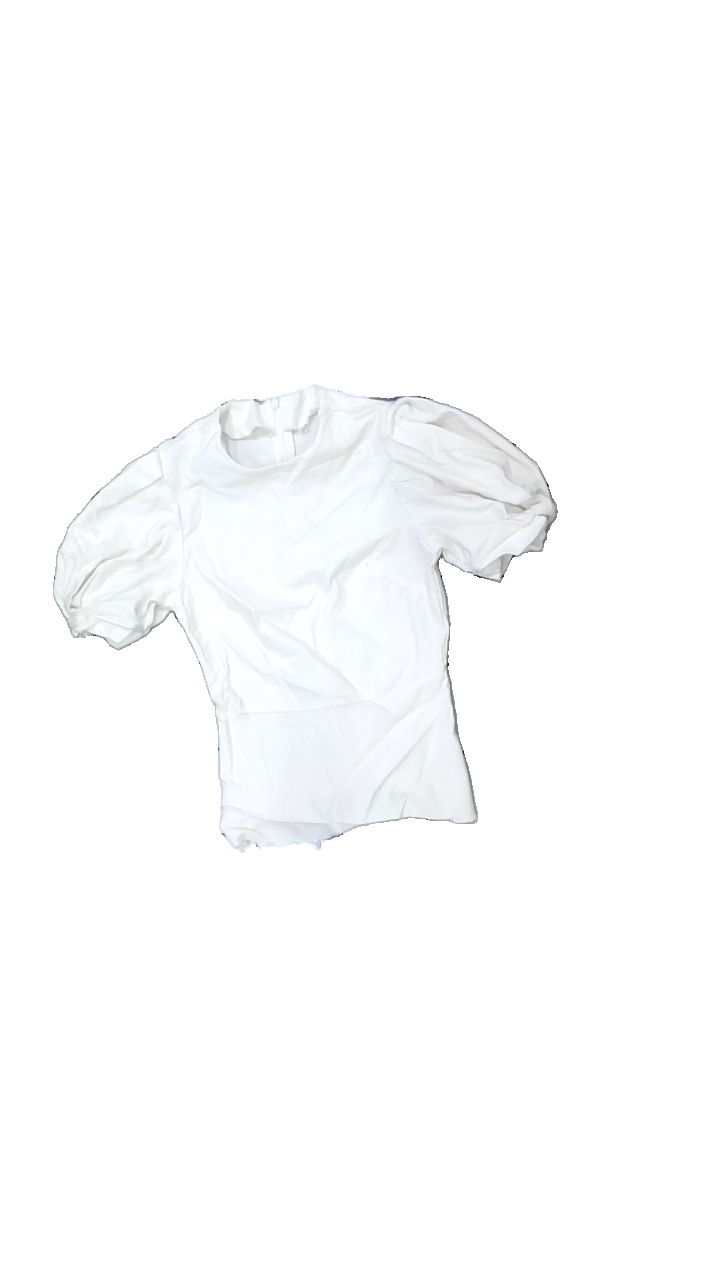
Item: Top (Ladies)
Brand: Missing
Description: tröja med puff ärmar som har blivit avklippt
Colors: White
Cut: Regular
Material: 61% nylone 39% viscose
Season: All
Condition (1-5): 1
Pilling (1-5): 5
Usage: Export
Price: <50